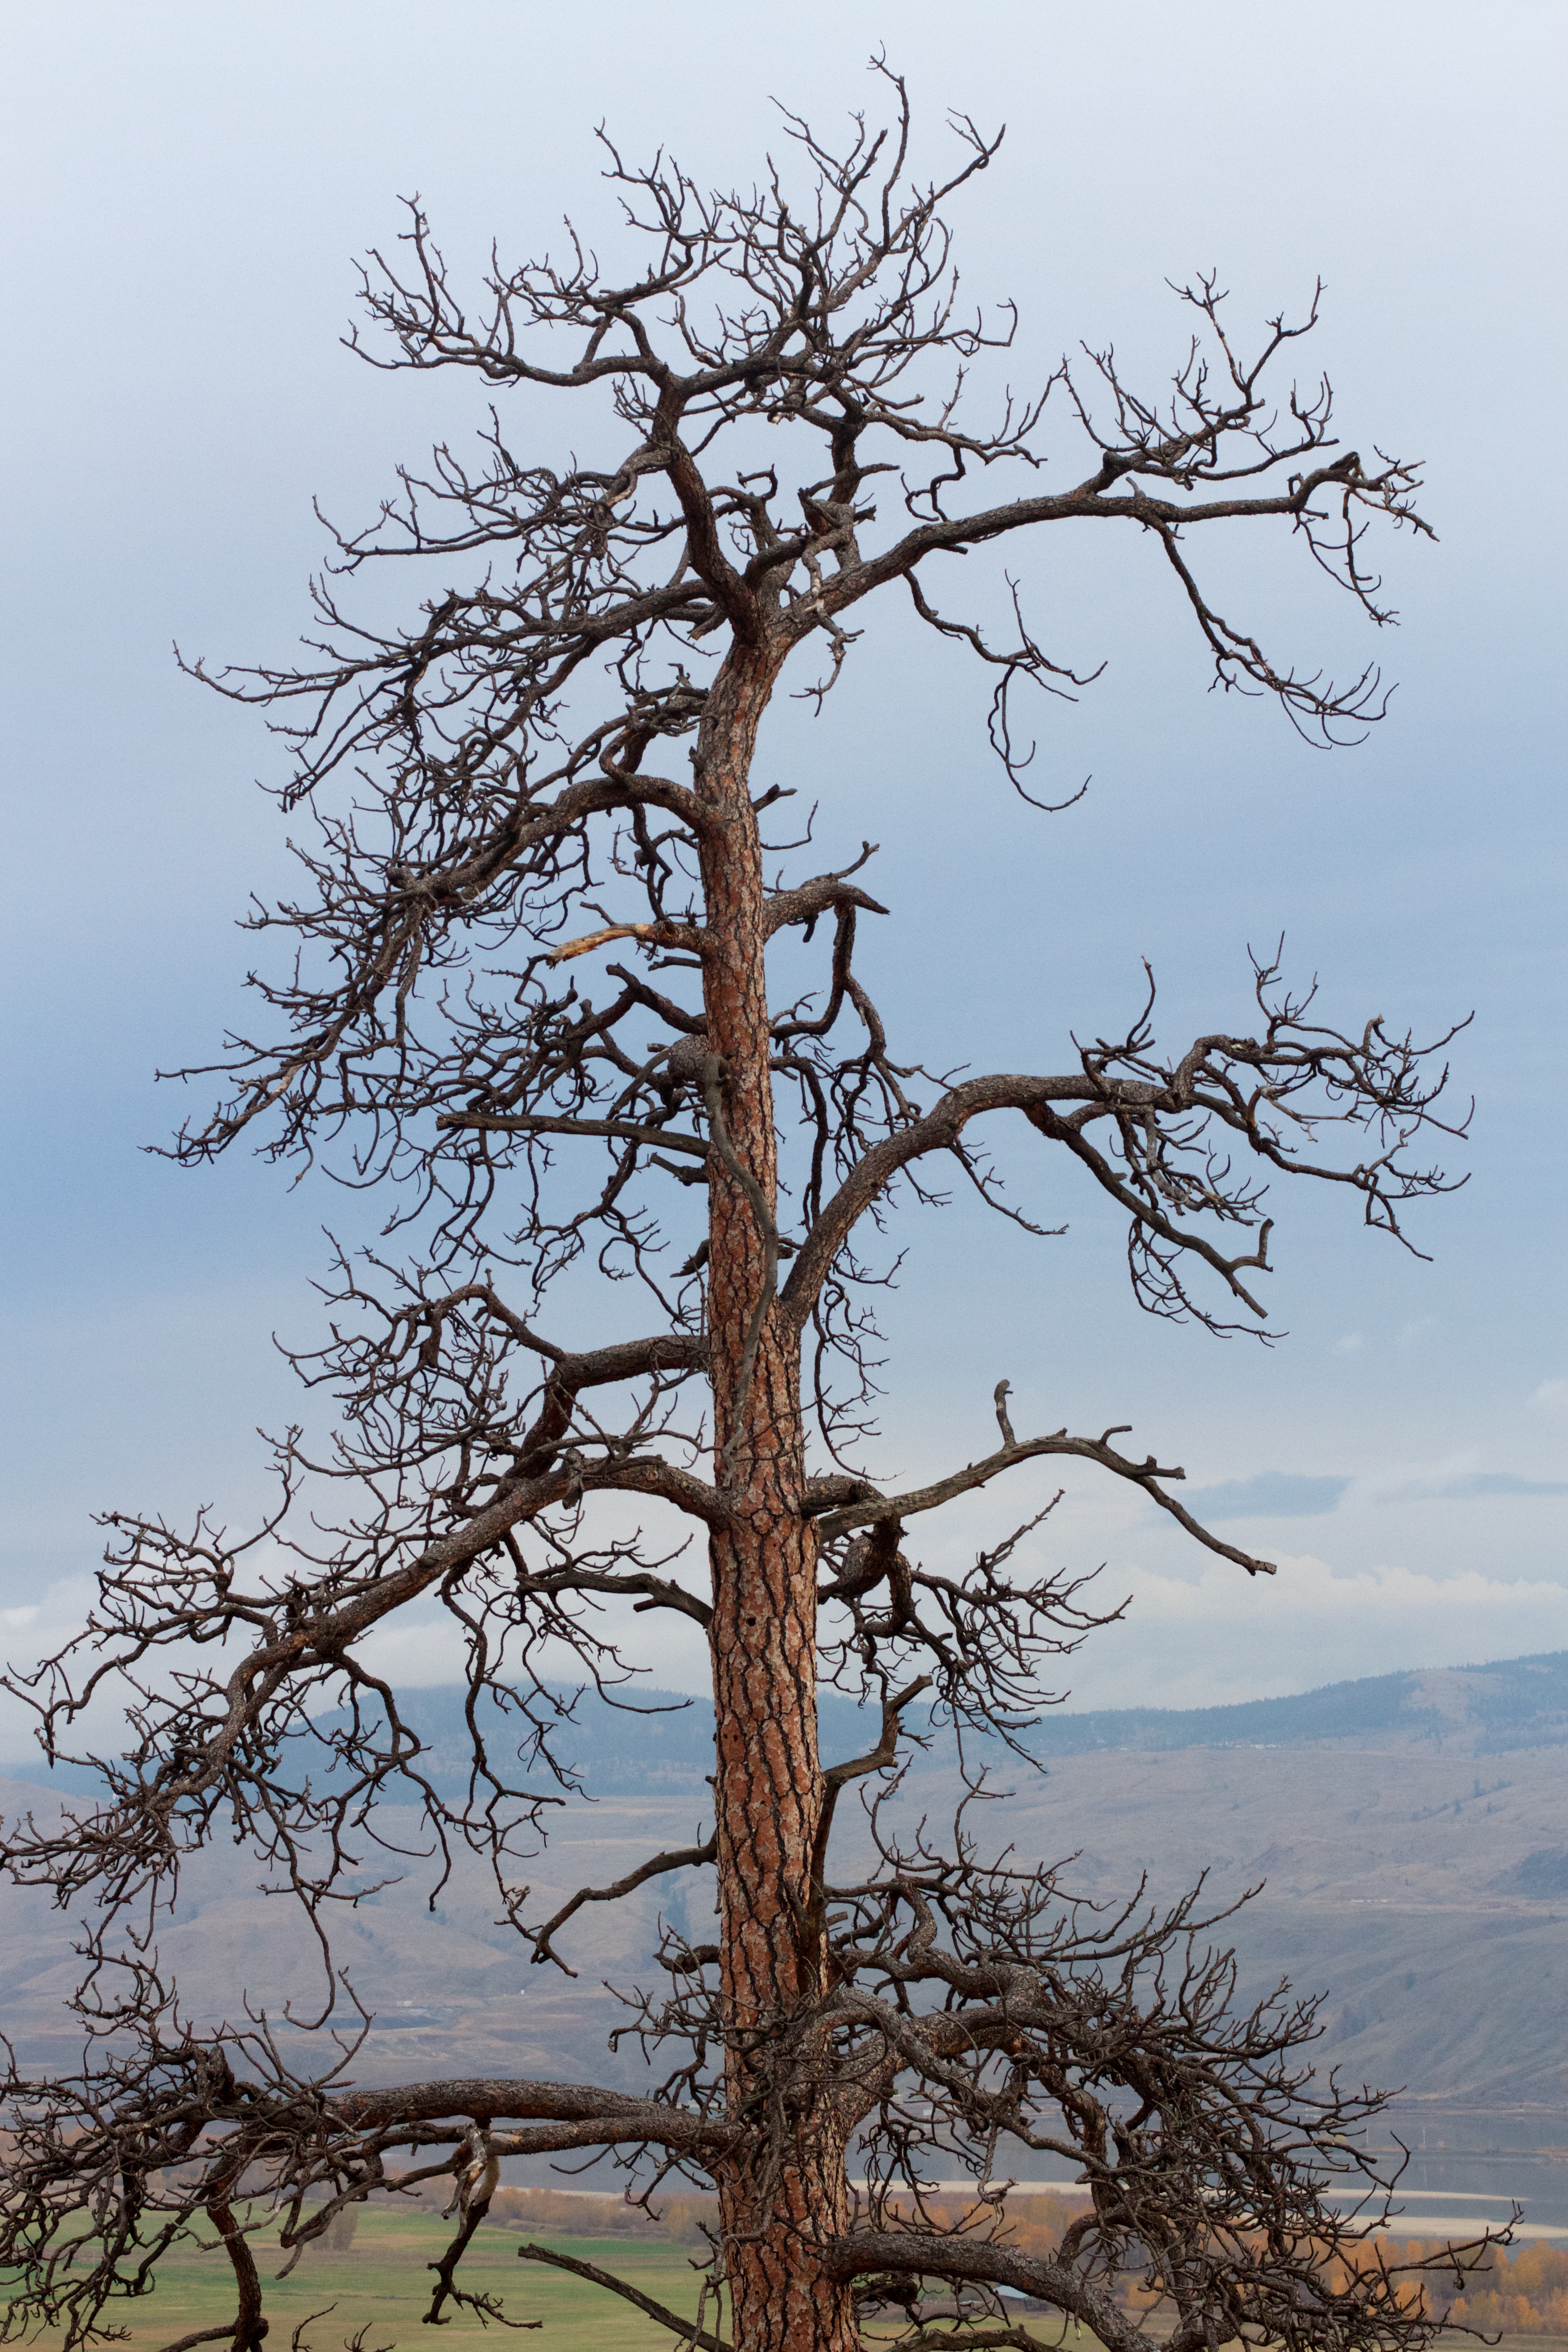
tree, branch, plant, flower, botany, flora, savanna, twig, woody plant